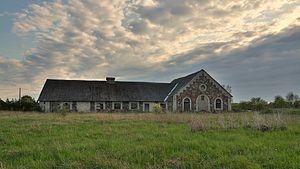
Humala est un village de la commune de Harku du comté de Harju en Estonie.